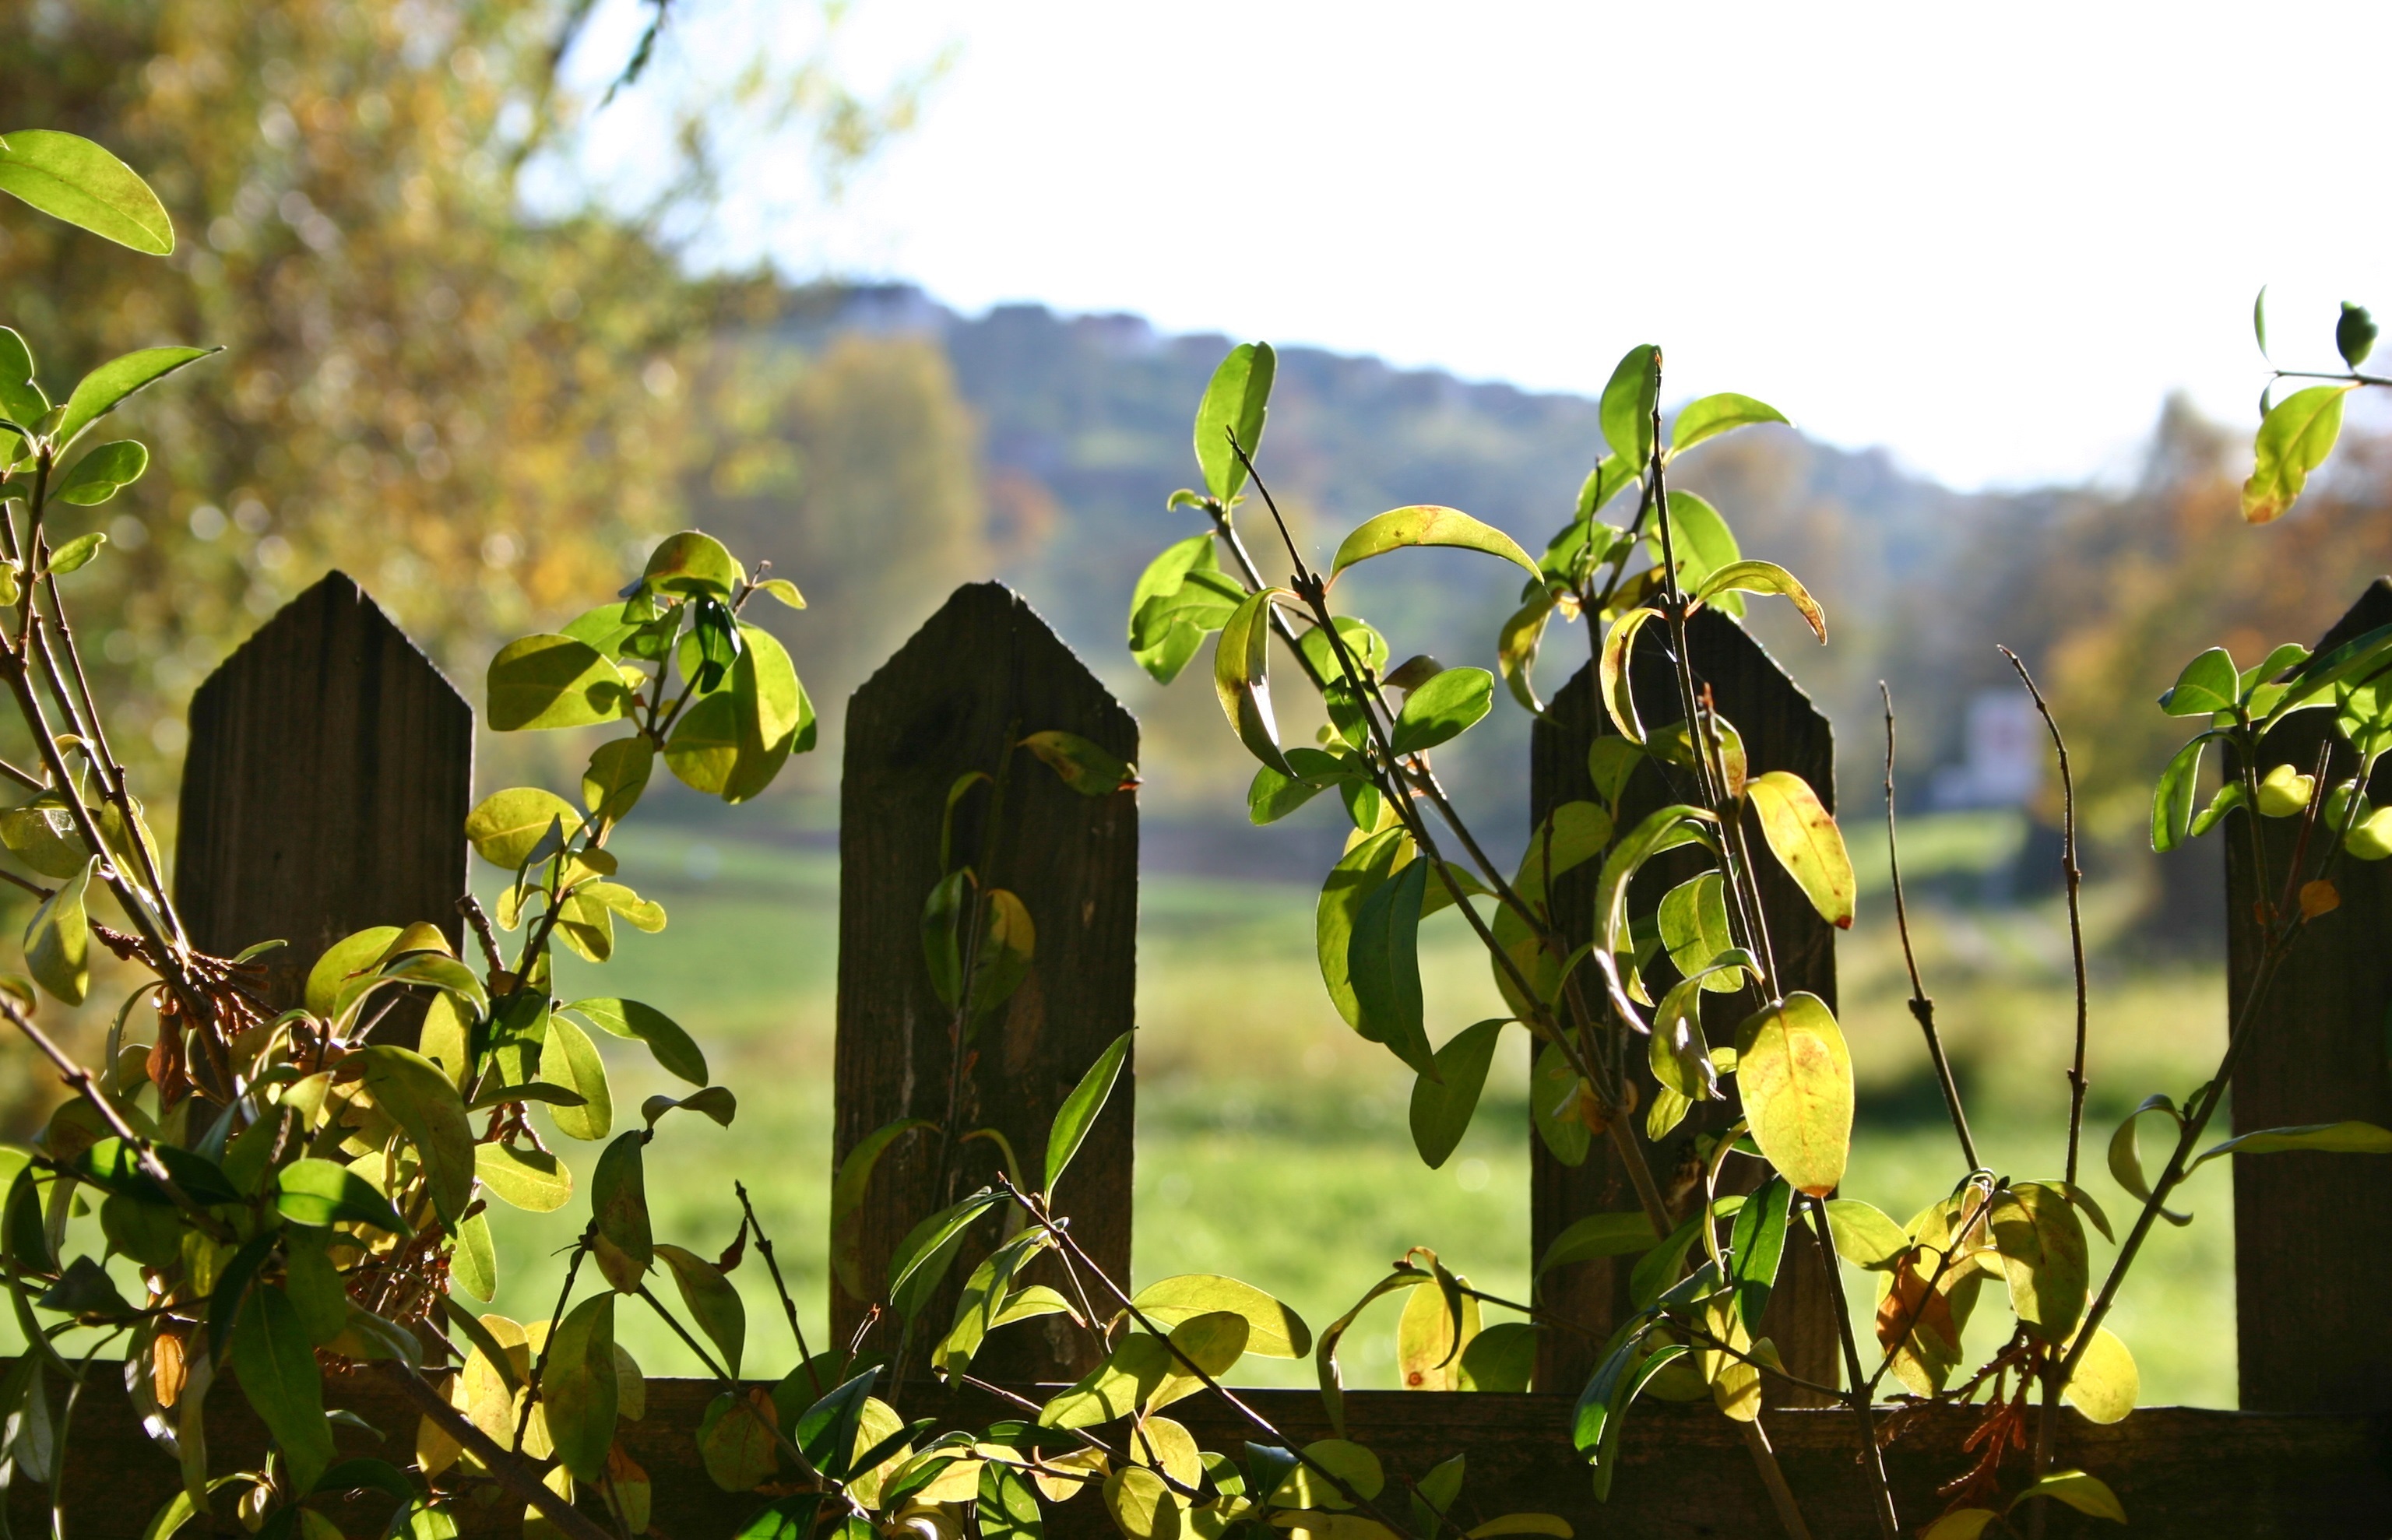
landscape, nature, branch, fence, plant, wood, sun, field, sunlight, leaf, flower, food, green, jungle, produce, crop, autumn, botany, yellow, agriculture, garden, flora, outlook, garden fence, wood fence